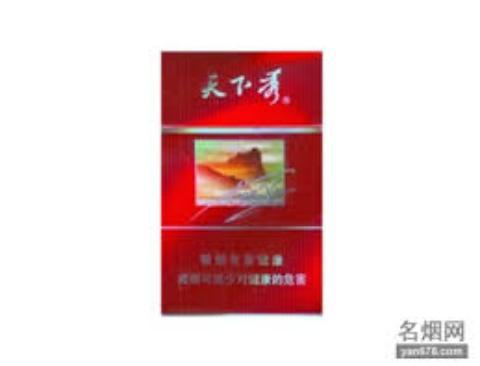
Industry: Necessities